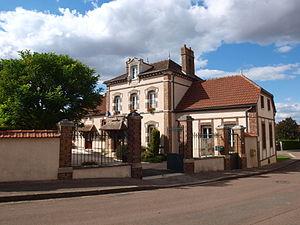
Perceneige (Yonne, France)
Perceneige est une commune française située dans le département de l'Yonne en région Bourgogne-Franche-Comté.